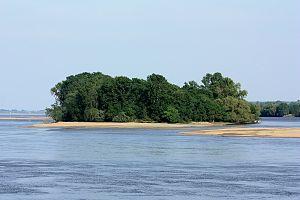
La Bohalle est une ancienne commune française située dans le département de Maine-et-Loire, en région Pays de la Loire, devenue le 1ᵉʳ janvier 2016, une commune déléguée de la commune nouvelle de Loire-Authion.